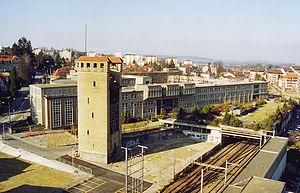
Le Musée Bible et Orient, également appelé « Musée BIBLE+ORIENT », est un musée d'art ancien situé à Fribourg, en Suisse.